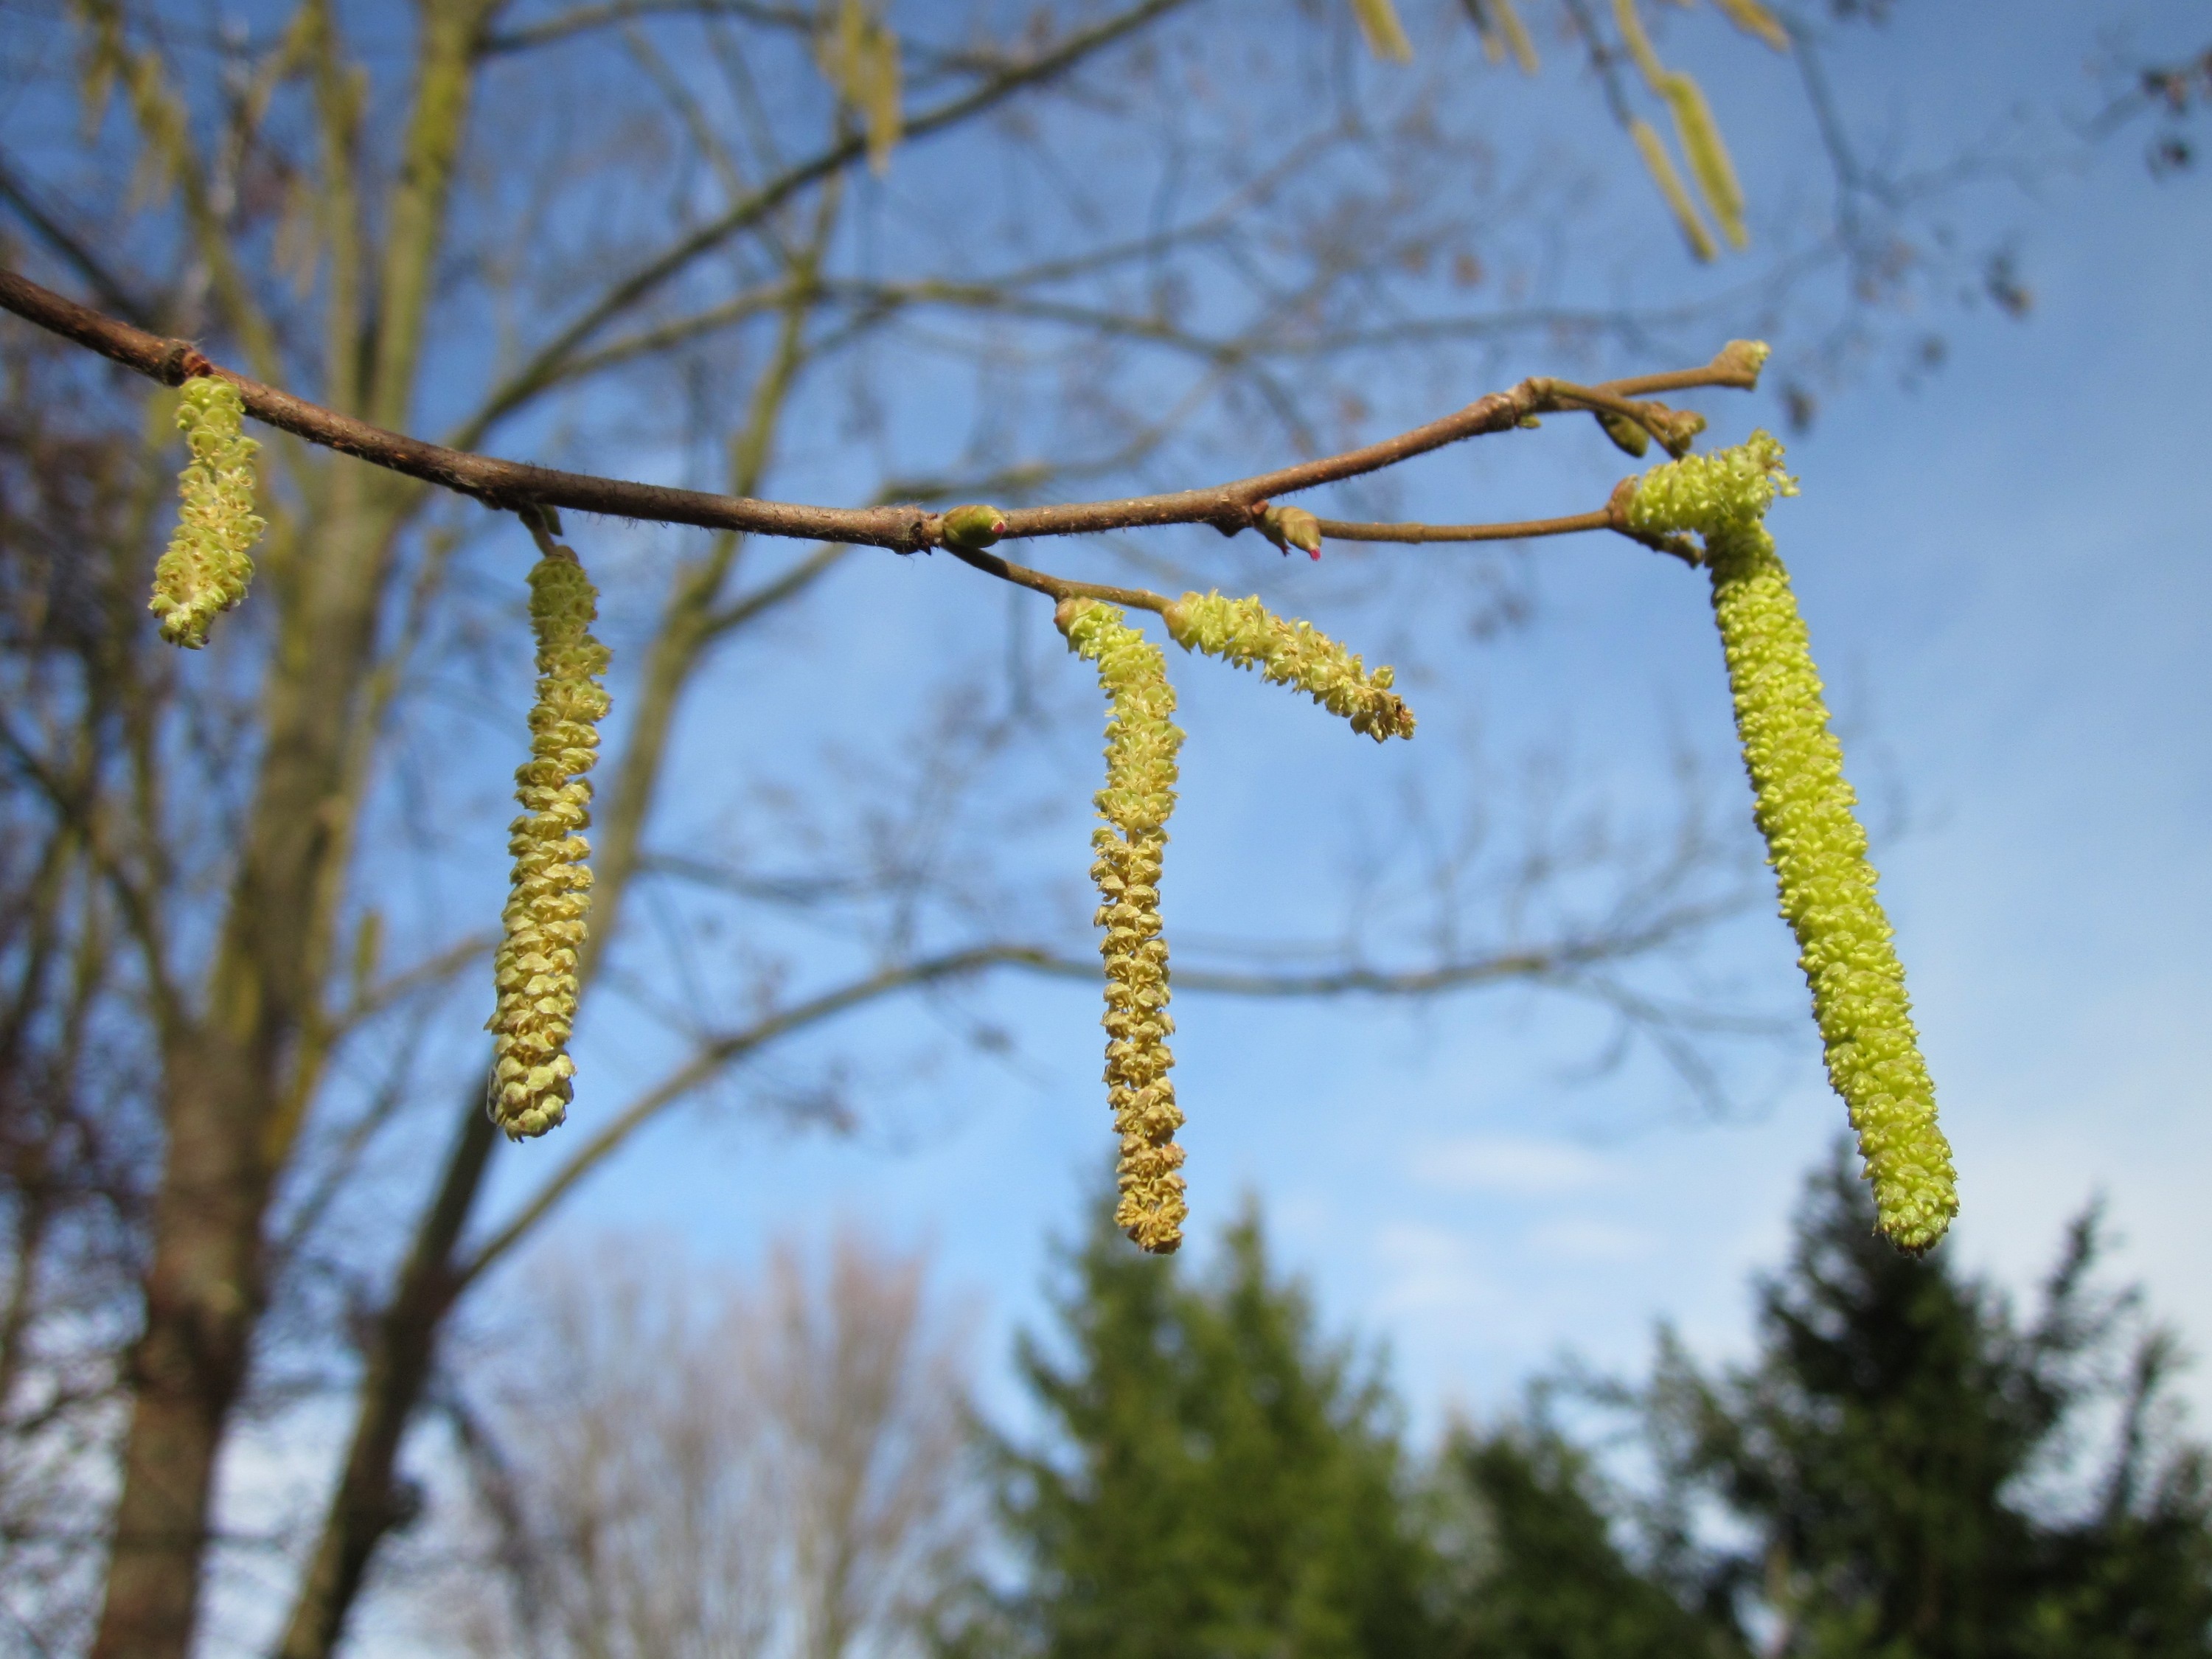
tree, nature, branch, blossom, plant, sky, sunlight, leaf, flower, spring, green, autumn, botany, flora, season, twig, shrub, species, larch, common hazel, catkins, corylus avellana, woody plant, land plant